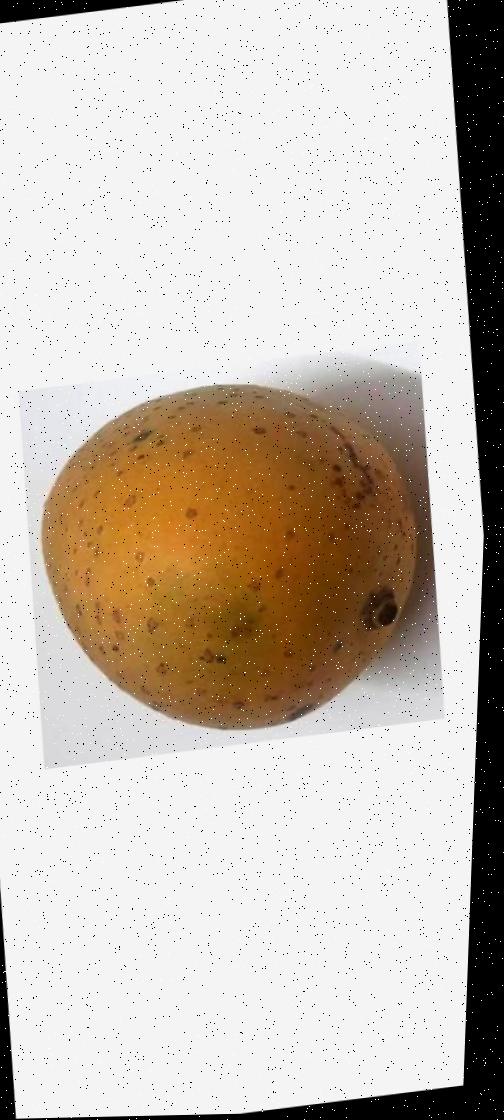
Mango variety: Gourmoti